Siegfried Mureșan

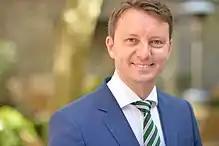
Romanian MEP Siegfried Mureșan in 2016

In March 2014, Mureșan joined the People's Movement Party (PMP), and took part in the European Parliament elections which were held on 25 May 2014. He was the second candidate on the list and was elected for a five-year term in the European Parliament. Later on, Mureșan was elected as vice-president of the Committee on Budgets, substitute member of the Committee on Economic and Monetary Affairs and member of the Delegation to the EU - Moldova Parliamentary Association Committee.